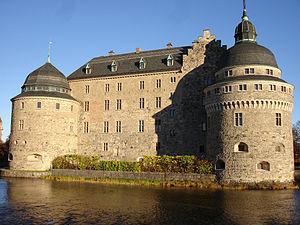
Örebro est une ville suédoise située sur le lac Hjälmaren. Avec 107 038 habitants, elle se place au sixième rang des villes les plus peuplées de Suède. Elle est le siège de la commune d'Örebro, et le chef-lieu du comté d'Örebro.